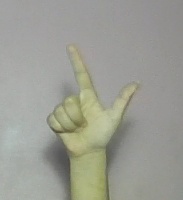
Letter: laam